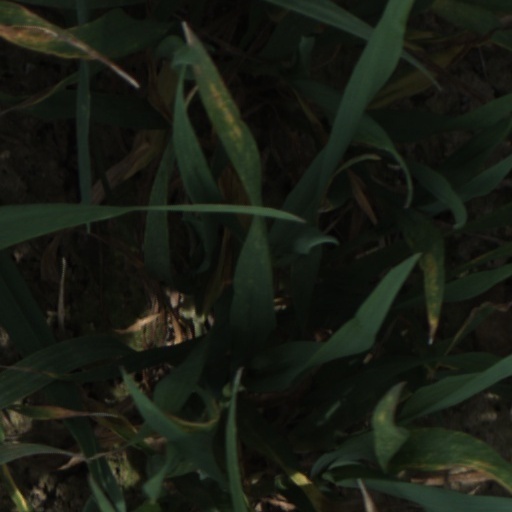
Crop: wheat